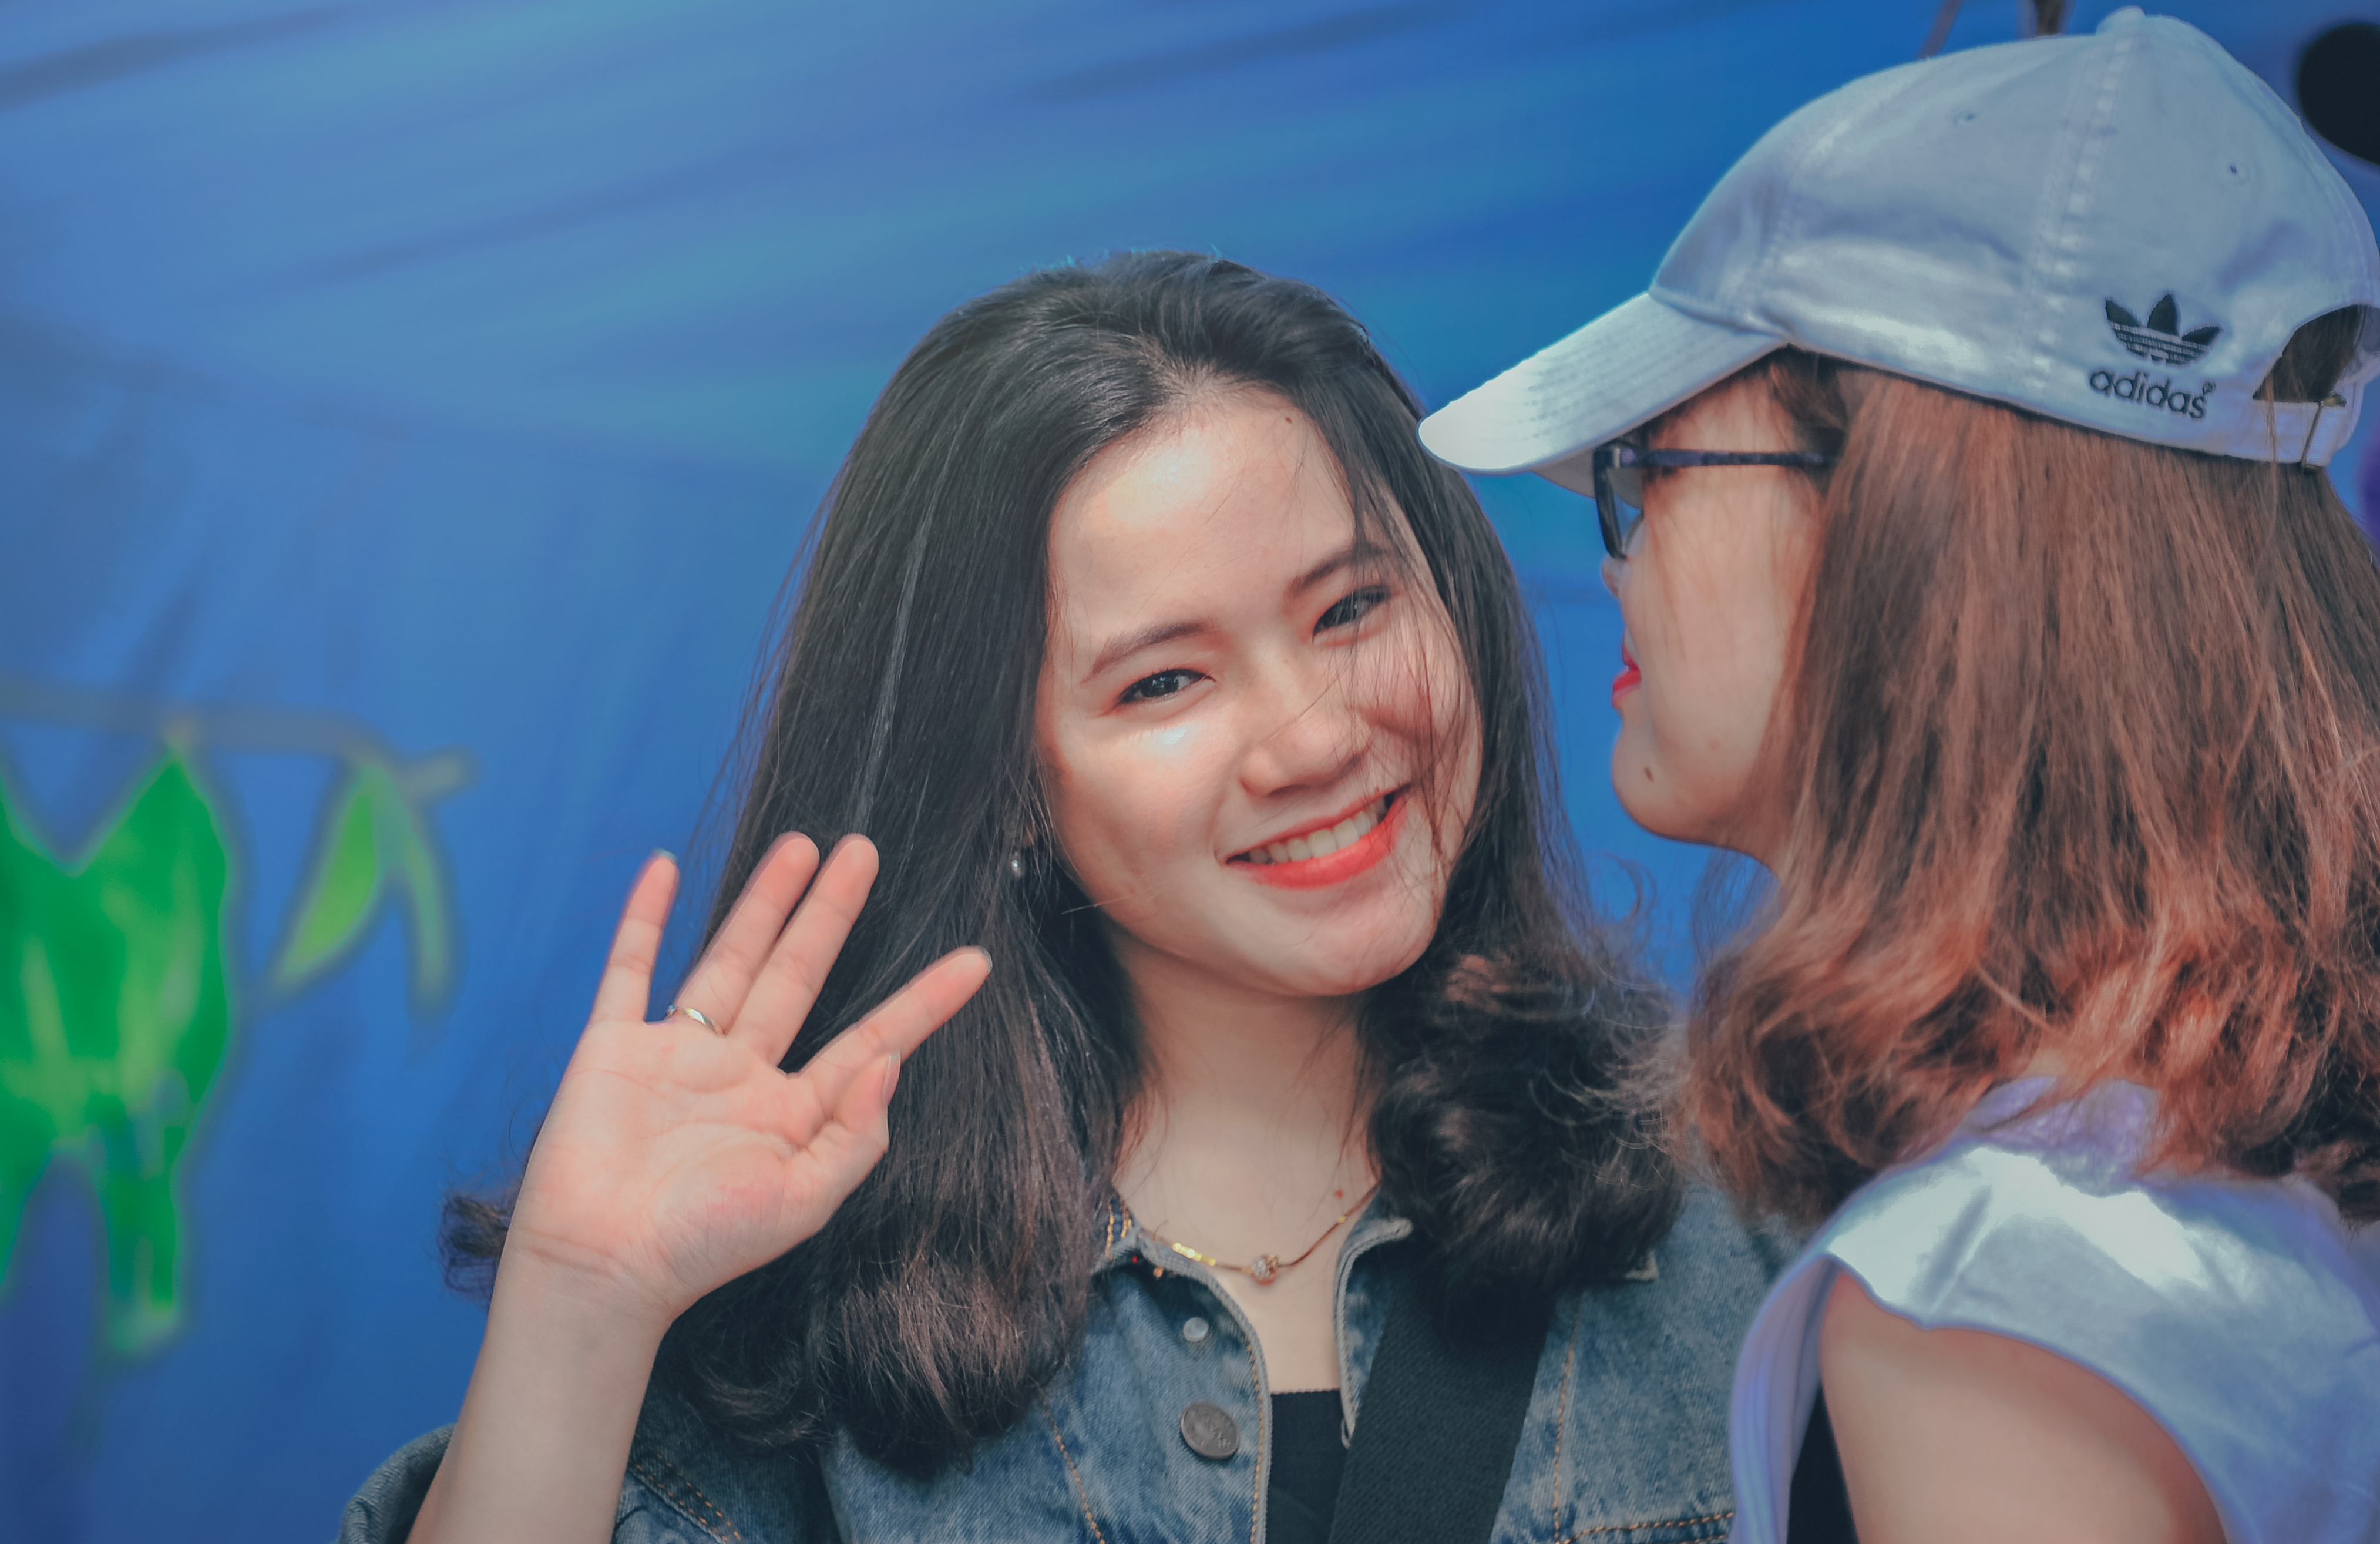
beautiful, girl, blue, hair, face, facial expression, smile, human hair color, fun, beauty, emotion, youth, hairstyle, friendship, product, mouth, cool, vacation, long hair, happiness, summer, laughter, leisure, brown hair